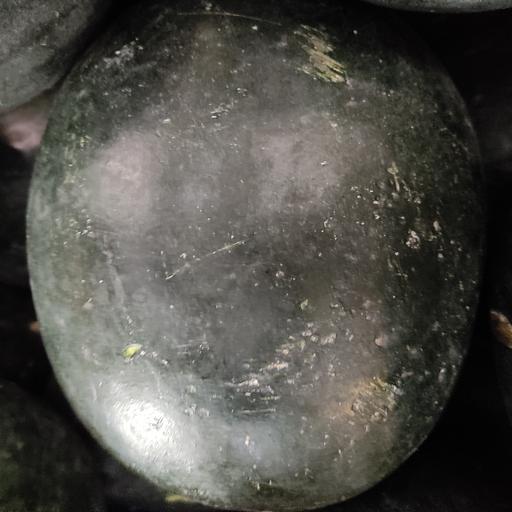
Crop type: Watermelon